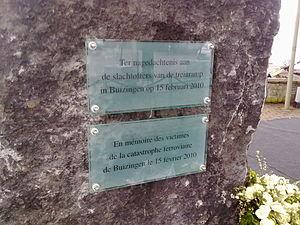
Monument à Halle-Buizingen en Hommage au x 19 victimes décédées dans l'accident de train de Buizingen du 15 fév 2010. Inauguration du 12 Fev 2011
L’accident ferroviaire de Buizingen est une collision entre deux trains survenue le 15 février 2010 à Buizingen, dans la commune belge de Hal, près de Bruxelles.